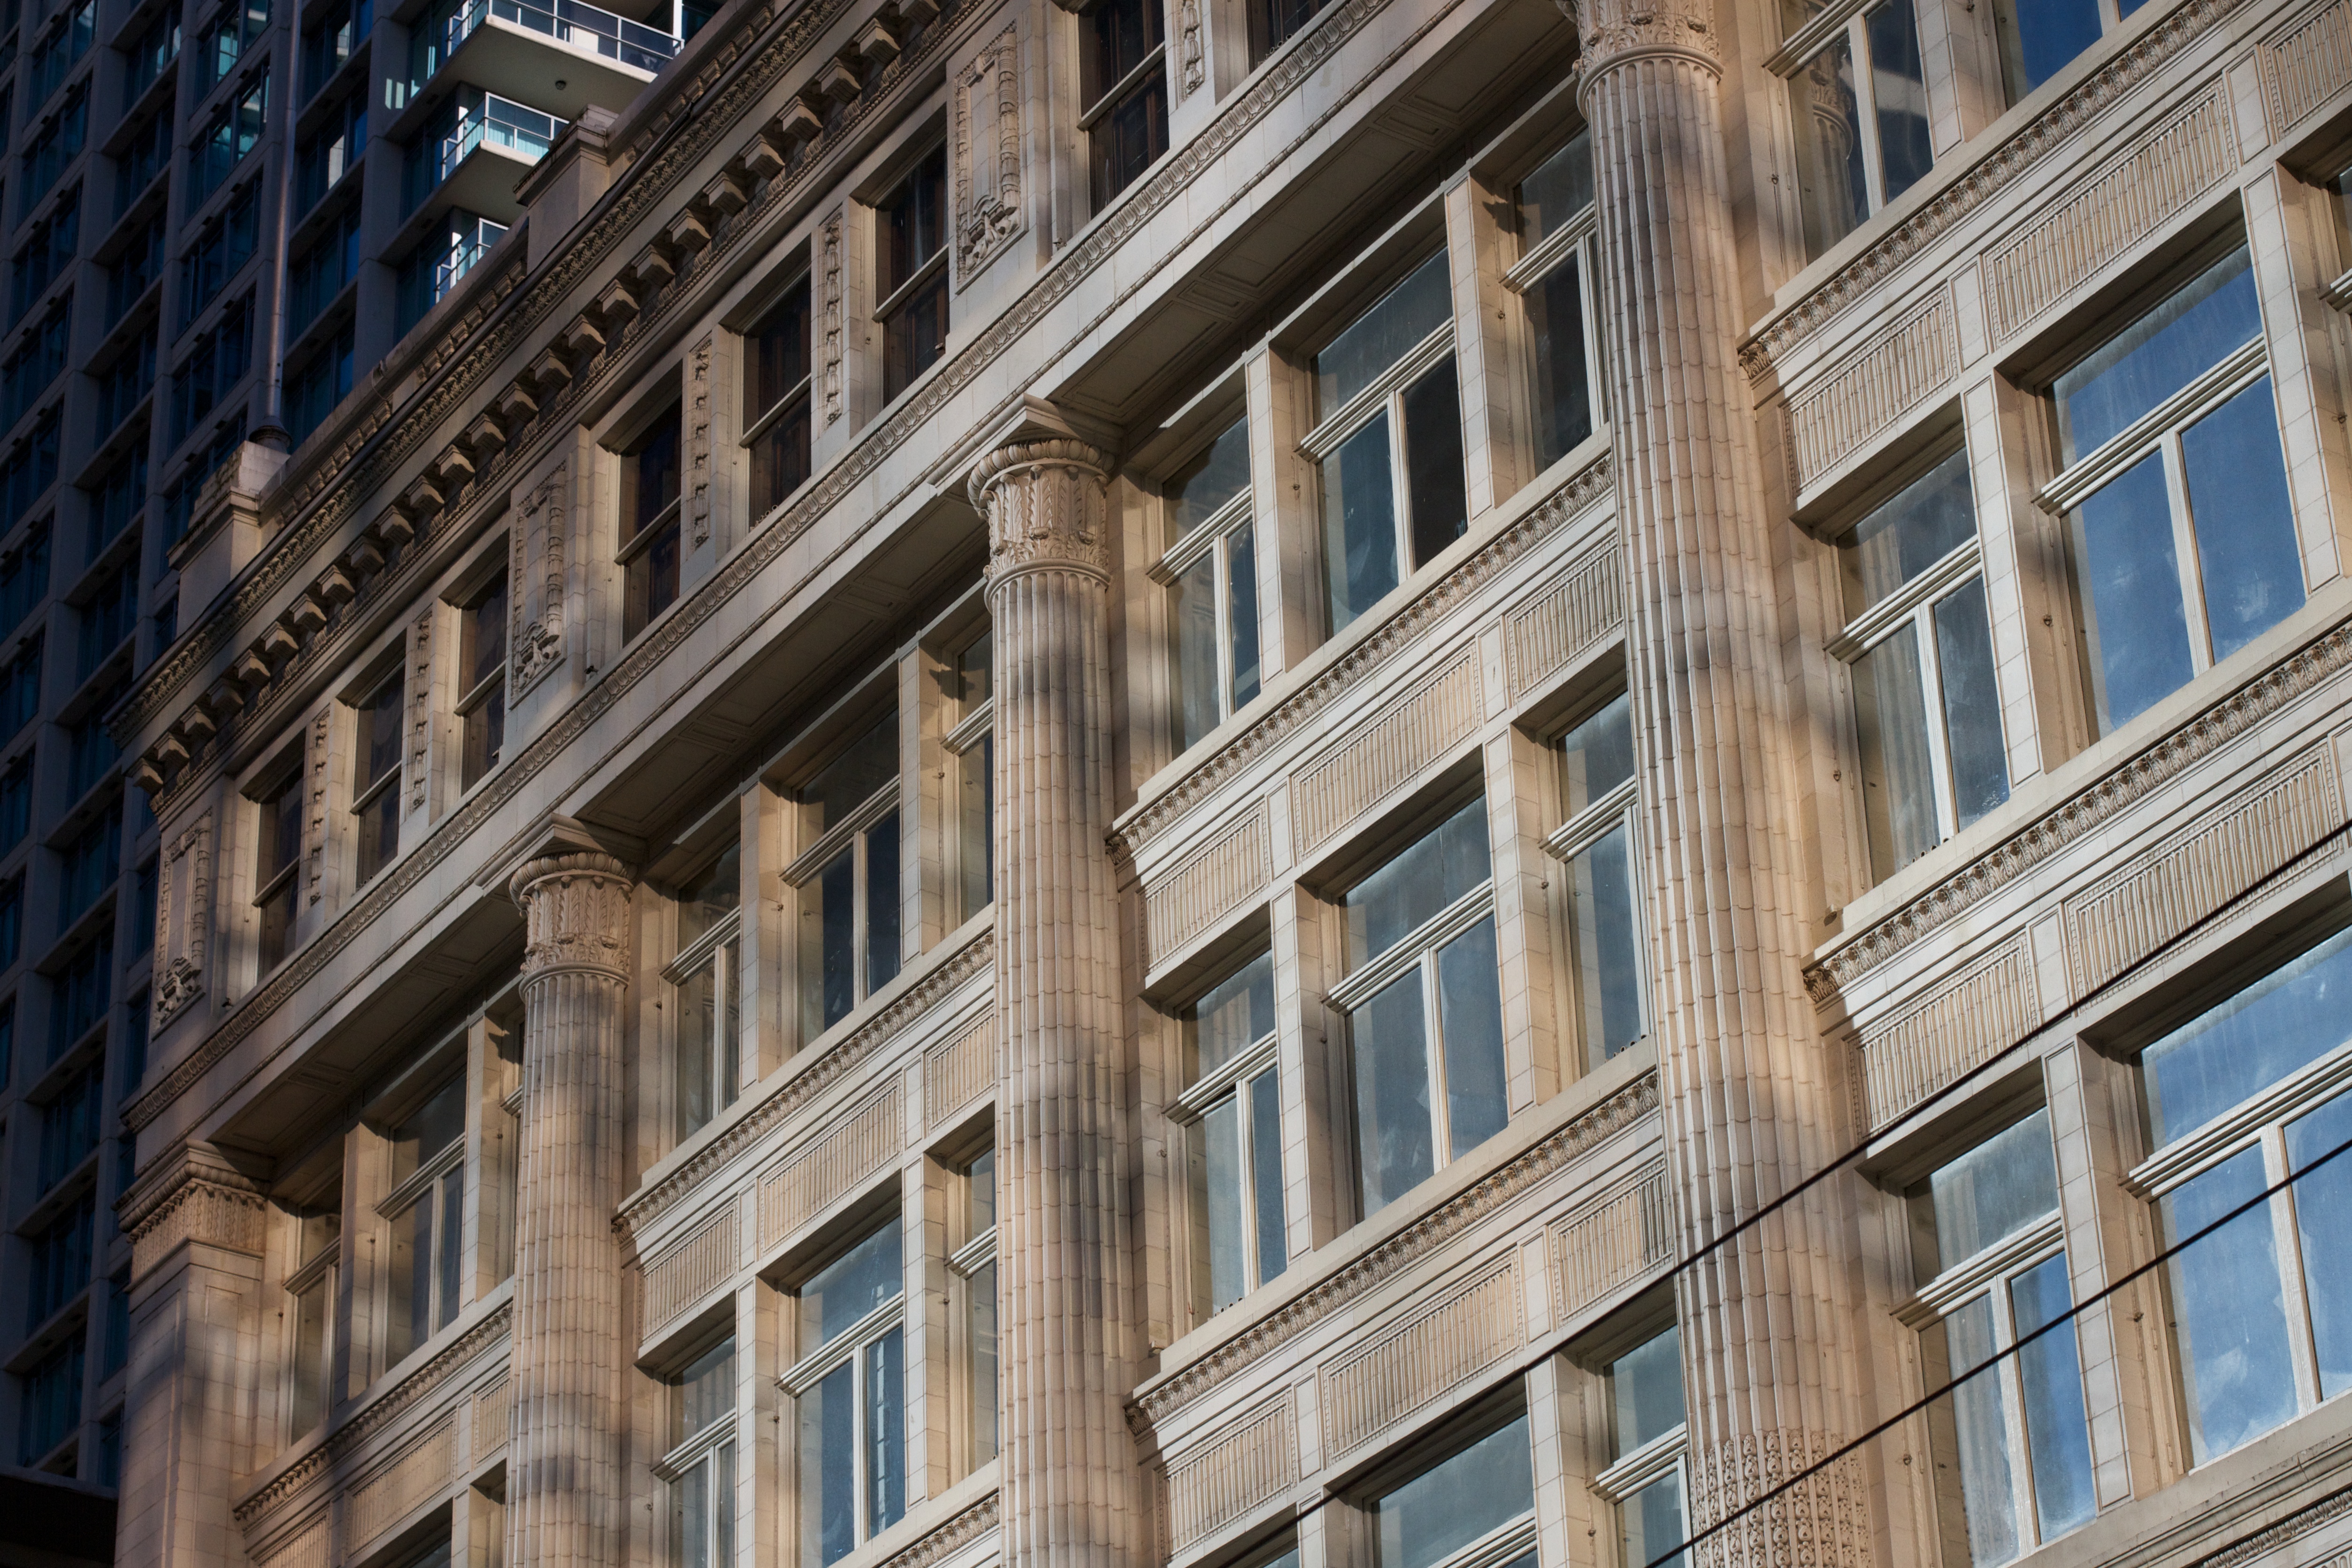
architecture, window, building, city, skyscraper, downtown, landmark, facade, tower block, metropolis, condominium, neighbourhood, urban area, residential area, human settlement